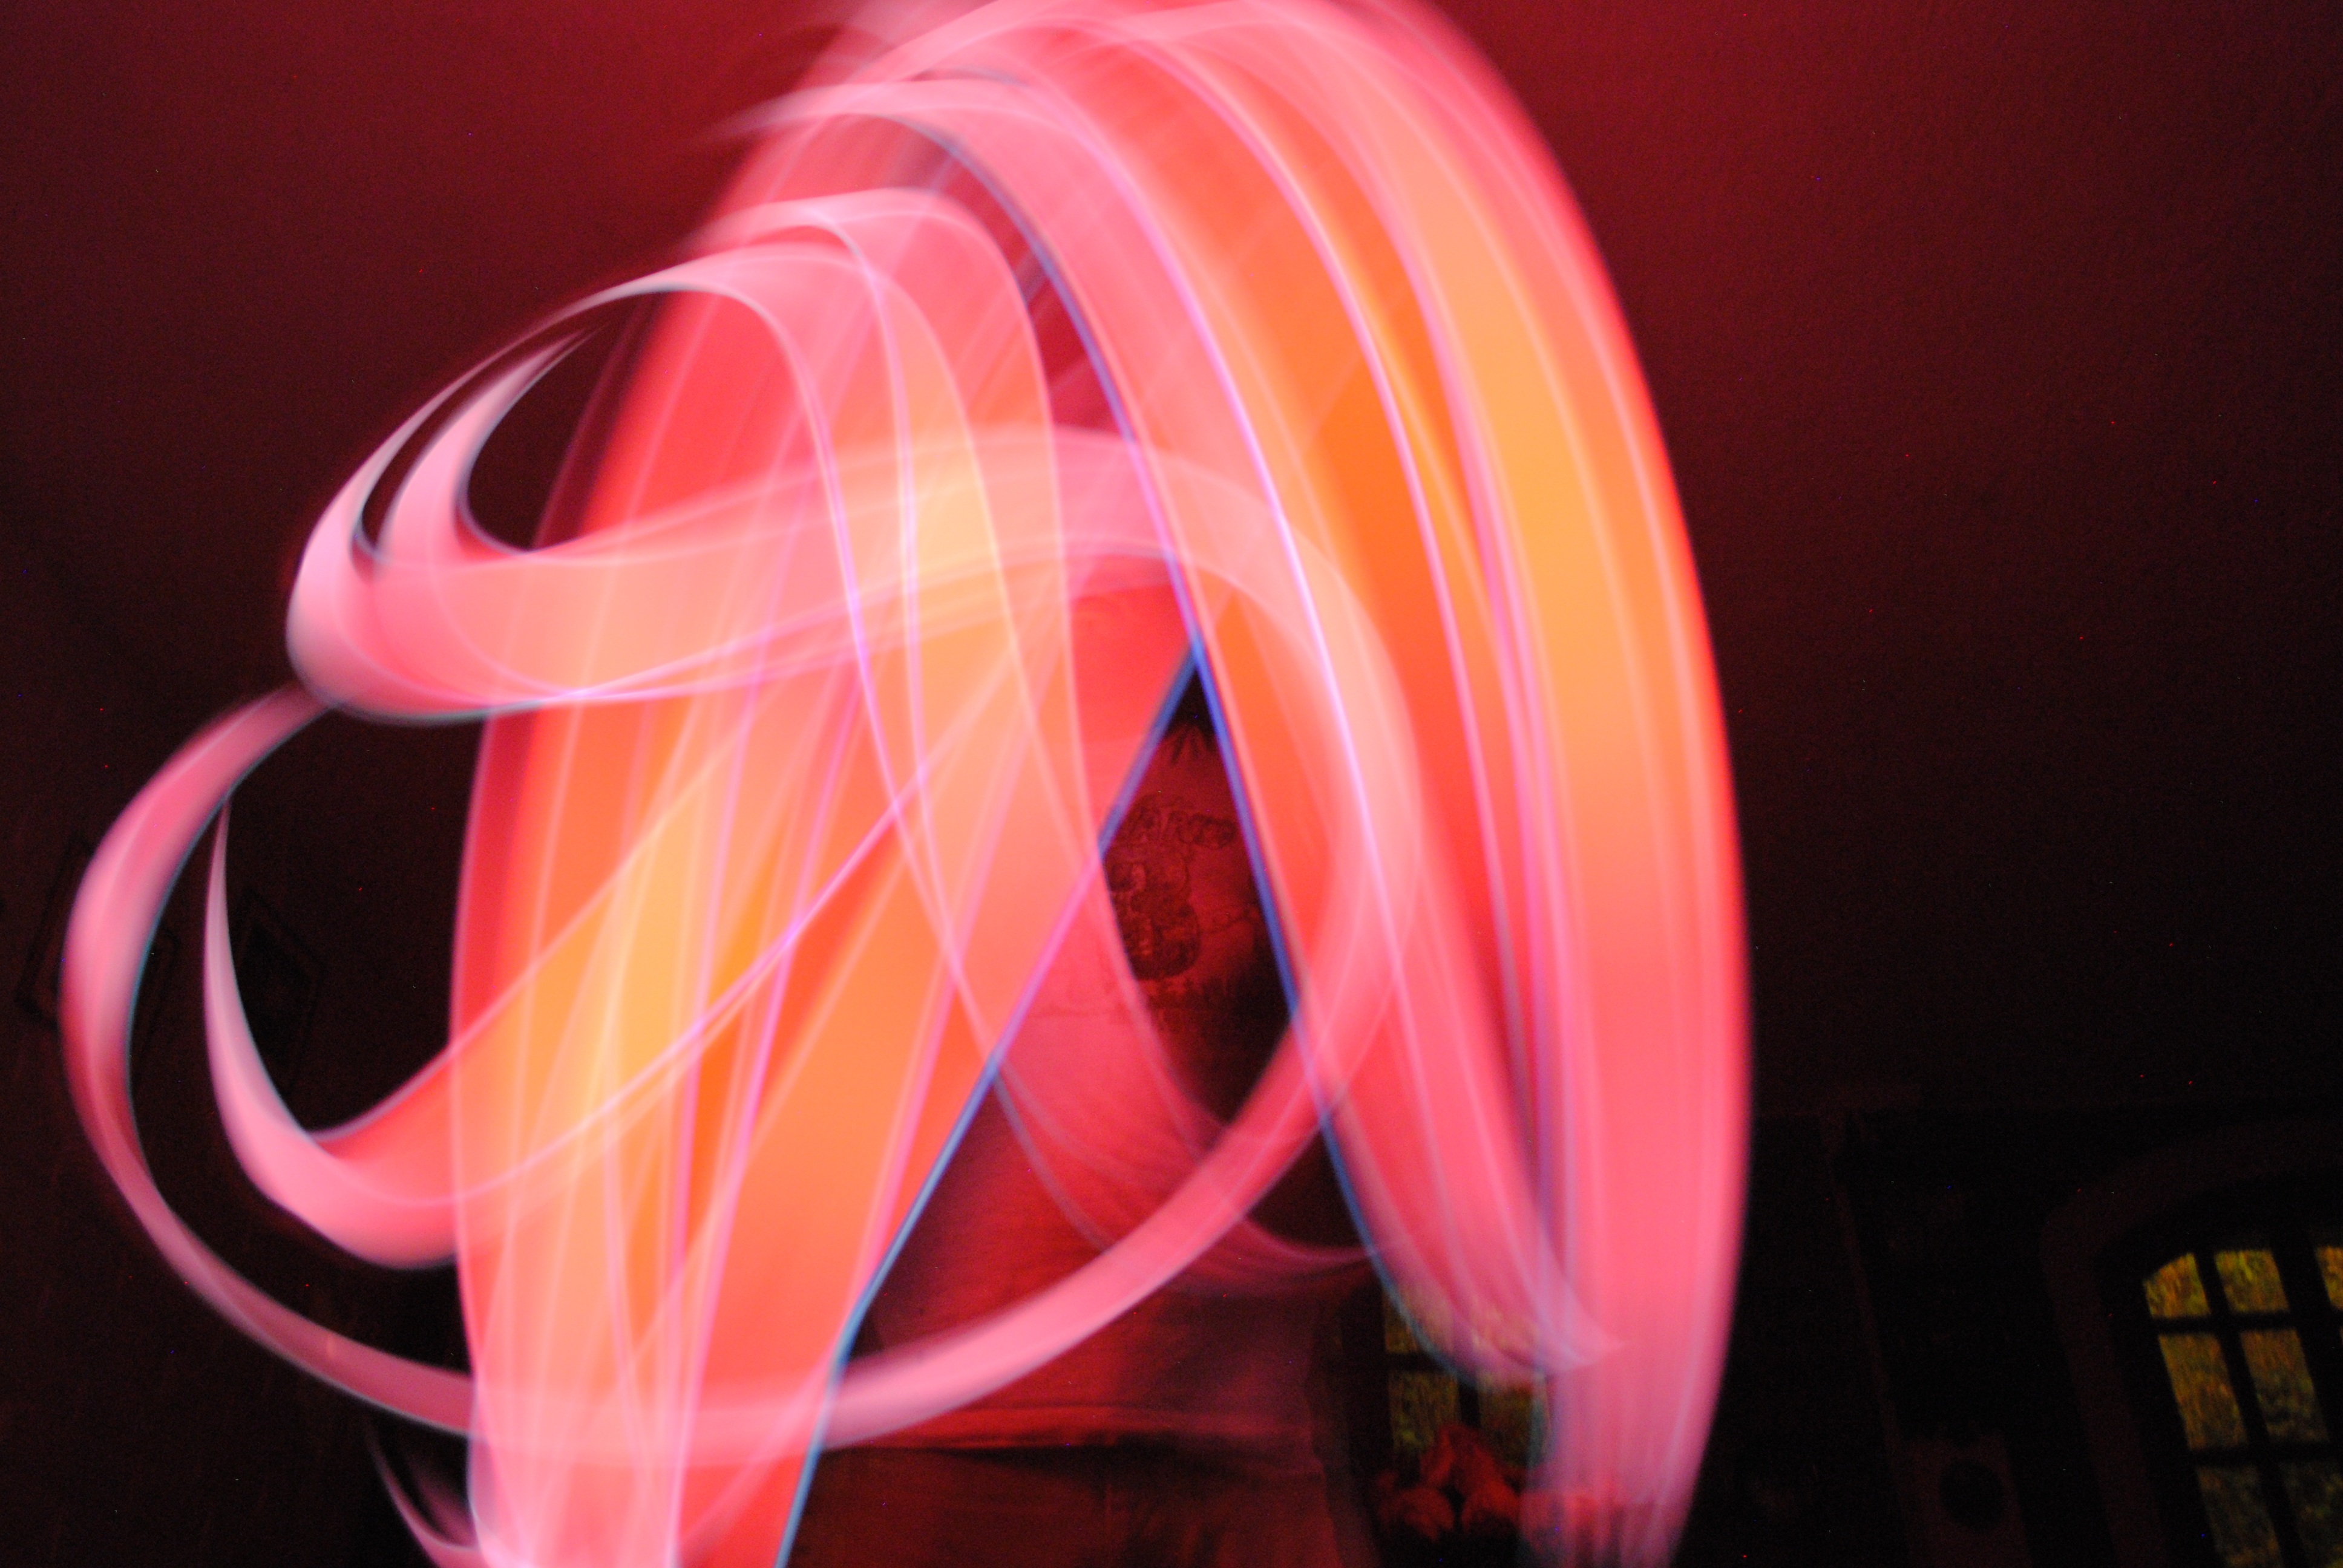
light, flower, petal, smoke, red, color, flame, pink, circle, energy, design, bright, illumination, macro photography